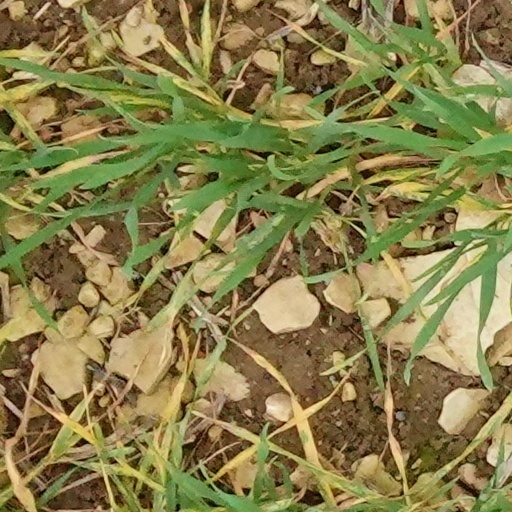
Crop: wheat